Crime in Montenegro

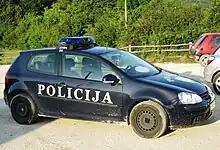
A vehicle of the Montenegro police.

Crime in Montenegro is combated by the Montenegro Police and other agencies.